Amiens

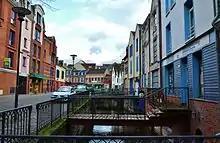
Houses in the Saint-Leu neighborhood.

The Henriville neighborhood was mostly built during the 19th century after the demolition of the city wall. It lies at the south of the town center. It has numerous bourgeois houses and townhouses, predominantly in brick, blending architectural styles of the period, including neoclassical, troubadour and neo-Gothic. There are also private mansions, such as the Acloque mansion and the house of Jules Verne.